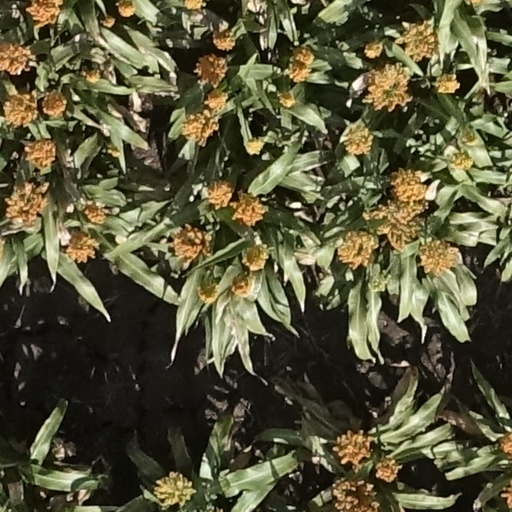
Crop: sorghum